No. 6 Squadron RAF

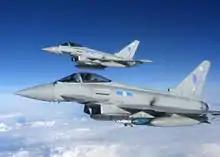
Two Eurofighter Typhoon FGR.4s of No. 6 Squadron with squadron specific codes "EJ" and "EU", March 2013.

In April 1942, the squadron moved to RAF Shandur to re-equip with the Hurricane Mk. IID, a specialist ground-attack version armed with two Vickers S 40 mm guns, designed for anti-armour operations. The squadron moved up to RAF Gambut on 4 June 1942 for operations, flying its first, unsuccessful combat operation with the Hurricane II.Ds on 7 June, while on 8 June it claimed one tank destroyed and several other vehicles damaged, at a cost of two Hurricanes shot down by anti-aircraft fire and another damaged. As the Hurricane IID was slow and relatively vulnerable to enemy attack, it was employed under tight conditions - requiring fighter escort and targets whose position was known, could be easily identified from the air and not protected by too much anti-aircraft fire were attacked - this allowed the aircraft to operate effectively while minimising casualties. The squadron took part in the Second Battle of El Alamein in October–November 1942, but in December, the squadron was temporarily withdrawn from its anti-armour role to fly shipping protection duties with Hurricane IICs.